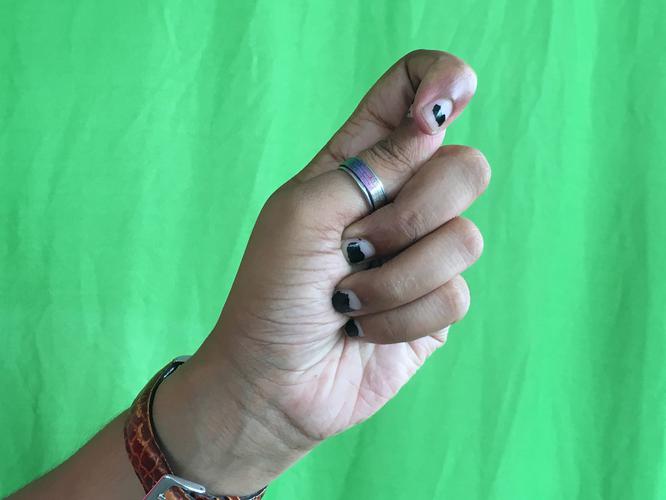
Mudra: Kapith
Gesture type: single_hand